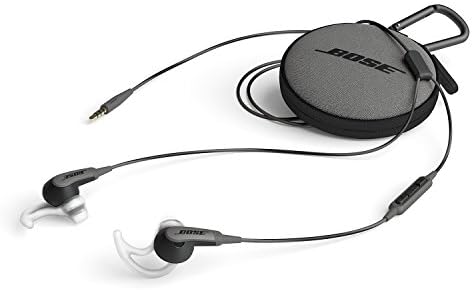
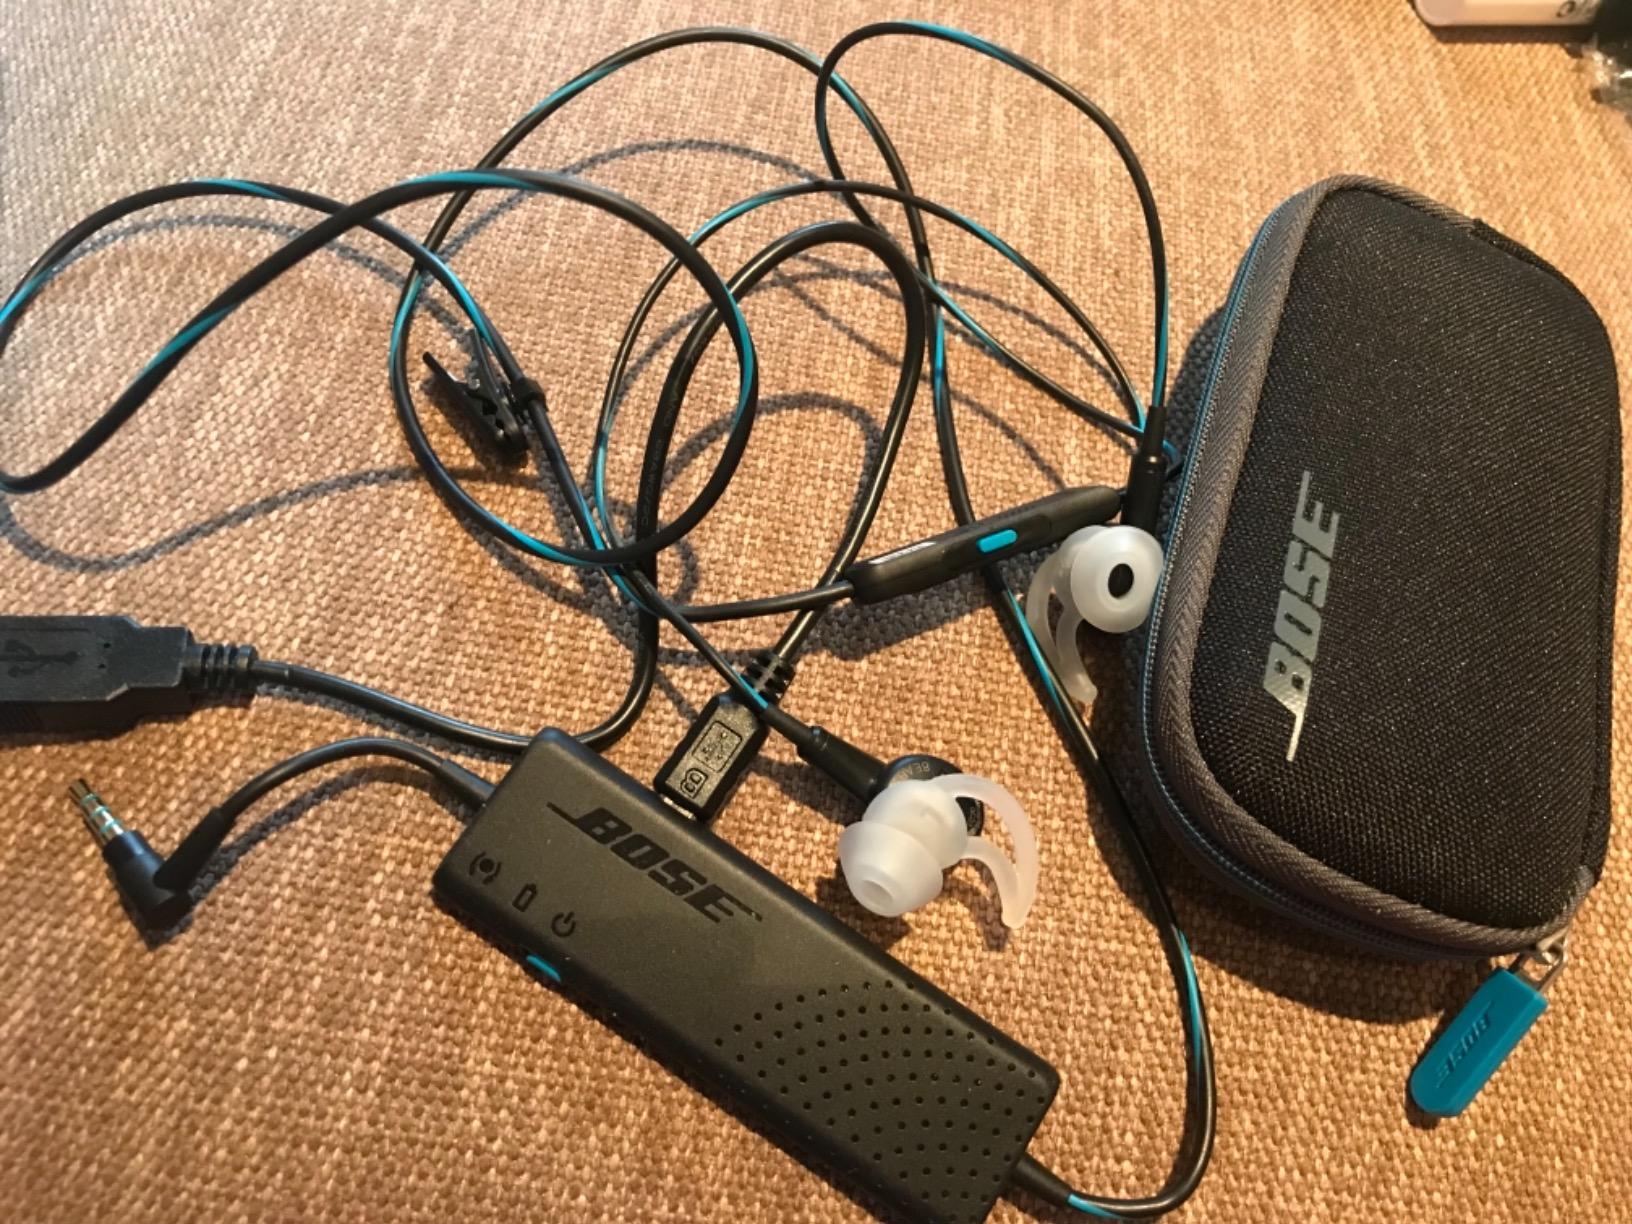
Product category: headphones
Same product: no